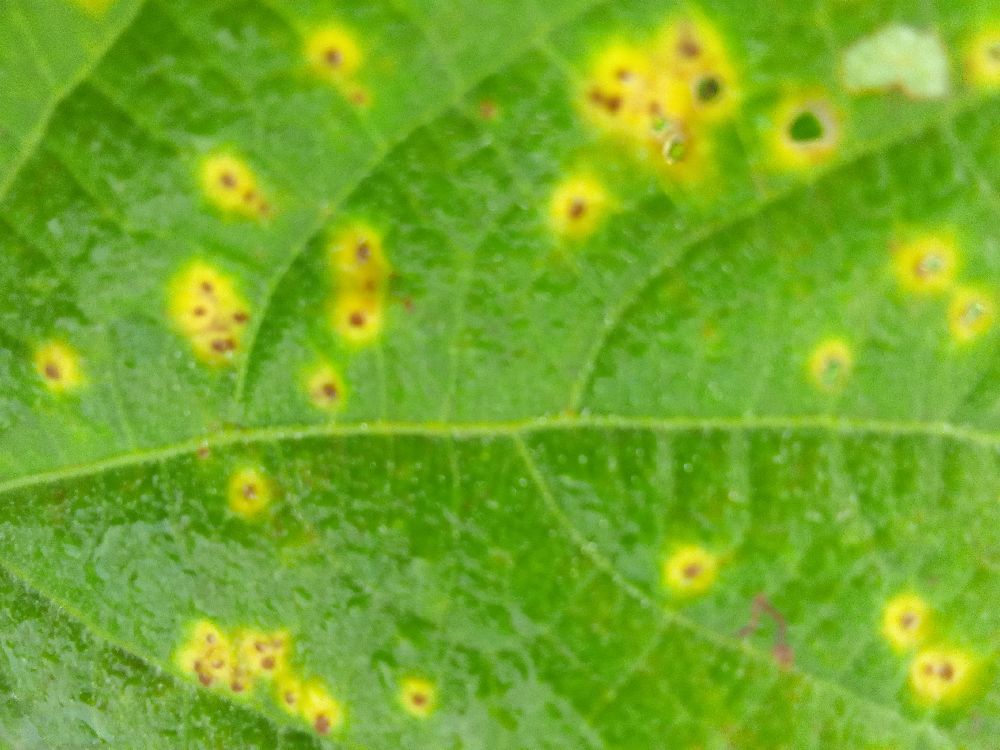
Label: rust